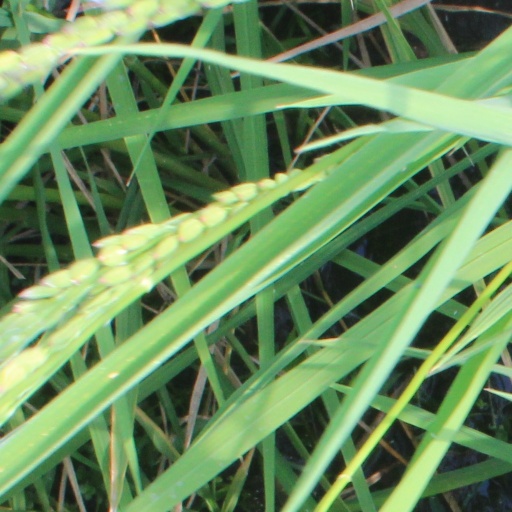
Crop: rice